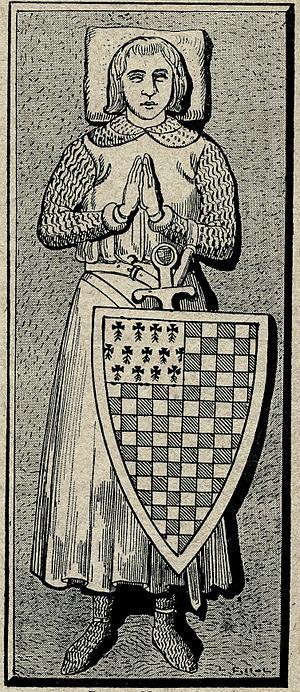
Gravure de Pierre Mauclerc
Jusqu’à la révolution, la ville de Machecoul était une châtellenie et une seigneurie du Pays de Retz. Les premiers seigneurs de Retz étaient à l'origine des seigneurs de Sainte-Croix. Au XIIᵉ et XIIIᵉ siècle, la seigneurie de Machecoul fut détachée du Pays de Retz, avant que les seigneurs de Retz n'en reprissent possession.
La Bretagne, contrairement à la France et à sa Nécropole royale de la basilique de Saint-Denis, n'a jamais eu pour ses souverains un sanctuaire privilégié. Les rois et ducs de Bretagne reposent dans des lieux très éloignés les uns des autres. Cette dispersion tient d'abord au fait que le Royaume puis Duché de Bretagne n'avait pas de capitale définie. Puis, certains souverains de Bretagne ayant des ferveurs spéciales pour certaines abbayes qu'ils avaient fondées, décidèrent d'y reposer.
Pierre Iᵉʳ de Bretagne, dit aussi Pierre de Dreux puis Pierre « Mauclerc » puis Pierre de Braine, né vers 1187 à Dourdan, mort le 26 ou 27 mai 1250 en mer, est un noble du XIIIᵉ siècle, d'ascendance capétienne de la maison de Dreux. Il fut duc de Bretagne de 1213 à 1237, comte de Richmond et seigneur de Machecoul.
La ville de Machecoul, berceau des premiers seigneurs du pays de Retz, fut aussi une châtellenie à l'origine d'une dynastie de seigneurs locaux qui portèrent son nom.